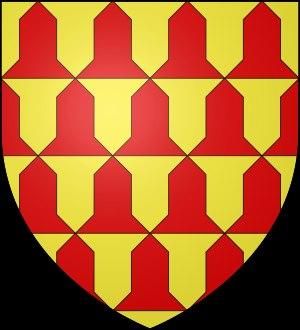
Pierre de Bauffremont, comte de Charny et seigneur de Montfort dit Pierre de Charny, né en 1400 et décédé le 7 août 1472.